List of EastEnders characters introduced in 2013

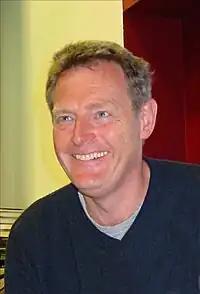
Steve Lowe is portrayed by Michael Simkins.

Steve Lowe, played by Michael Simkins, first appears in episode 4585, first broadcast on 11 February. He is introduced as Bianca Butcher's (Patsy Palmer) probation officer. He makes his last appearance in episode 4622, first broadcast on 15 April.